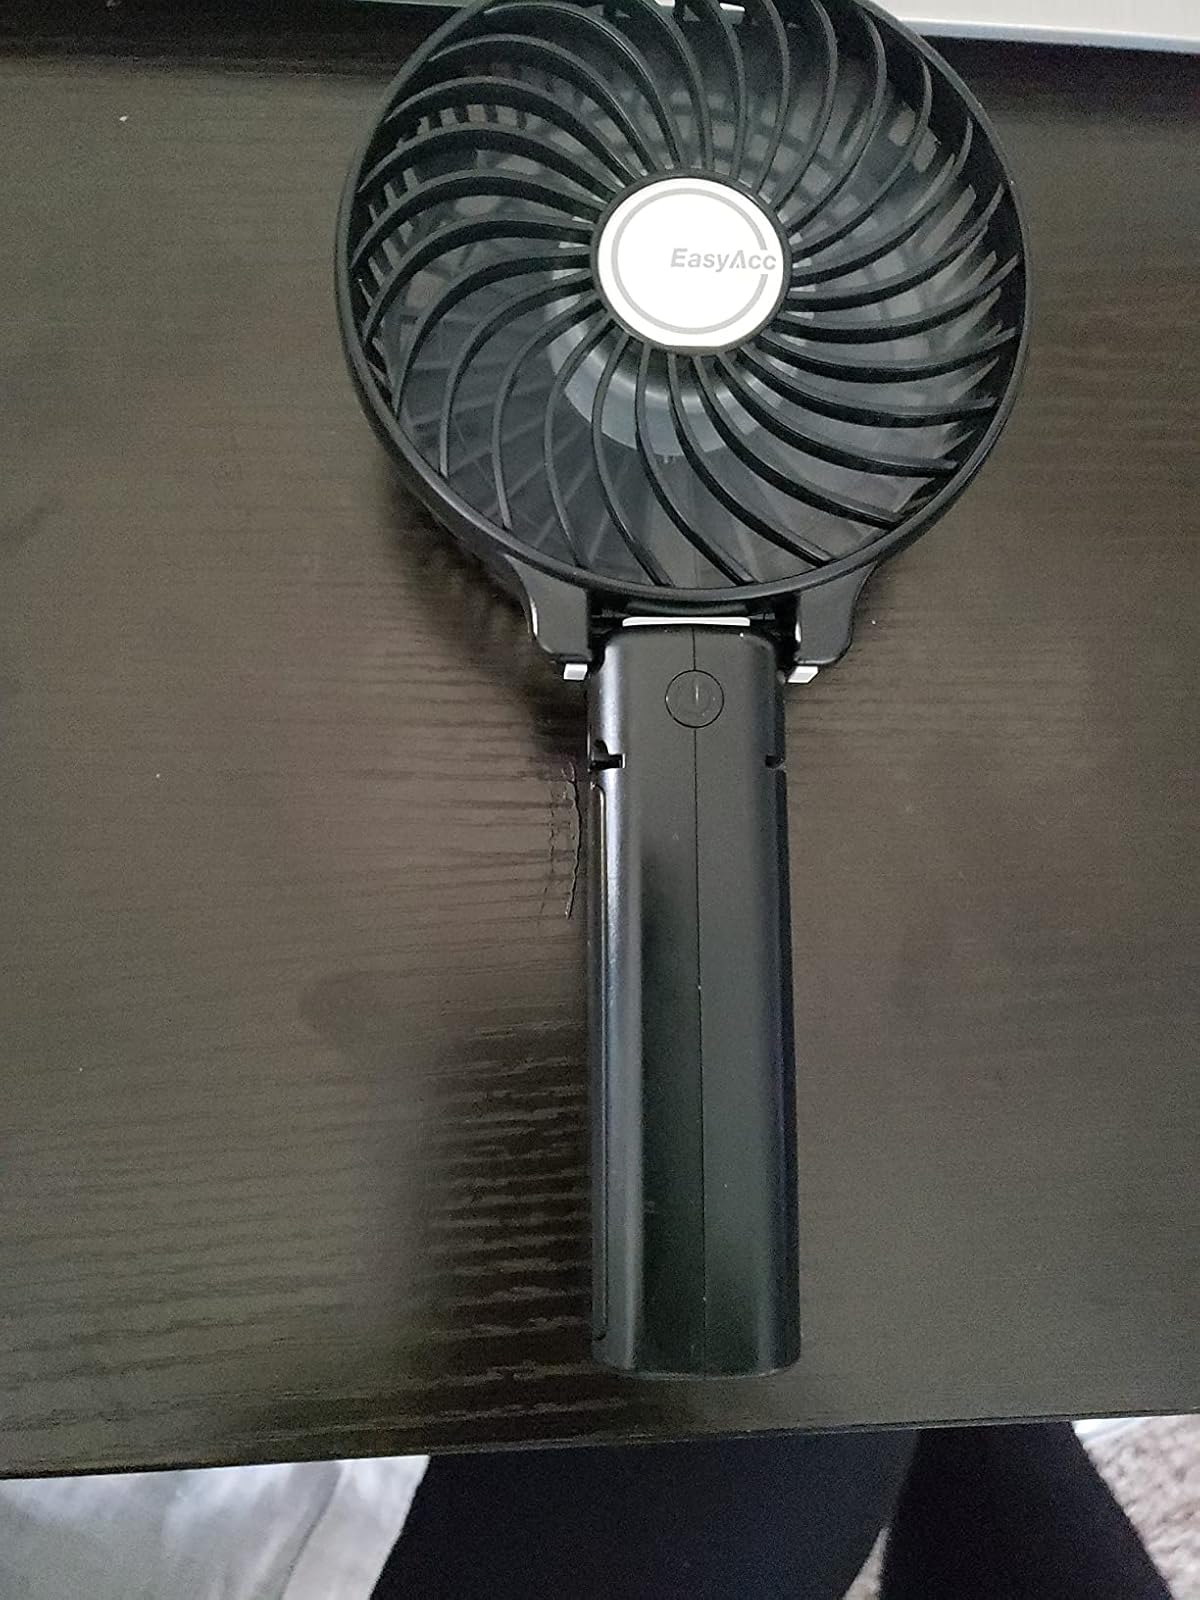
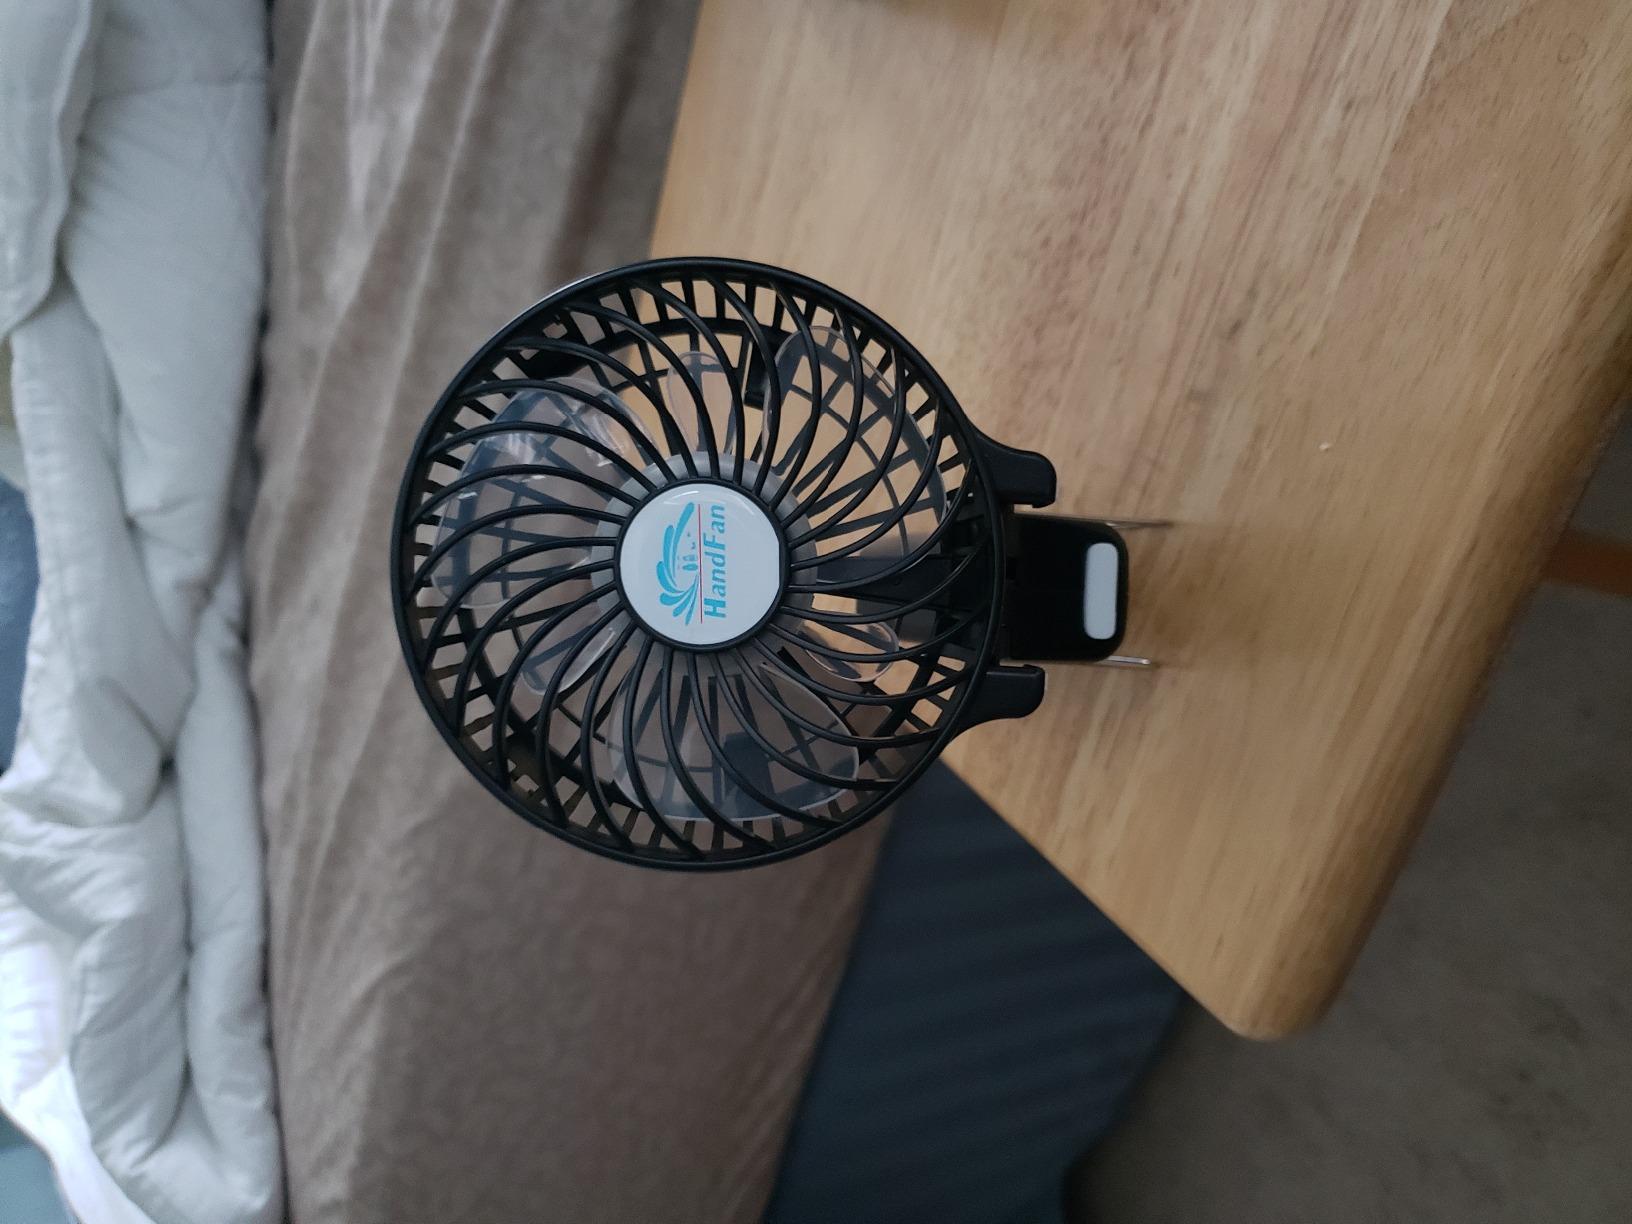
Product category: fan
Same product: no